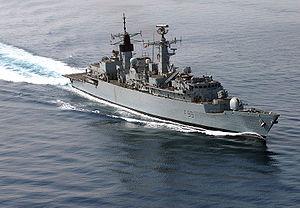
Type 22 ou classe Broadsword est une classe de frégate qui a été conçu et premièrement utilisé par la Royal Navy. Au total 14 navires de ce type furent construits, divisés en trois groupes. Ces frégates furent retirés le 30 juin 2011. Sept navires furent vendus au Brésil, à la Roumanie et au Chili. Parmi ces bâtiments, deux se trouvèrent coulés.